Olive-backed euphonia

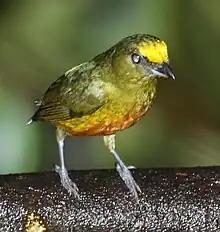
Olive-backed Euphonia (flash photo) Selva Verde Lodge - Costa Rica

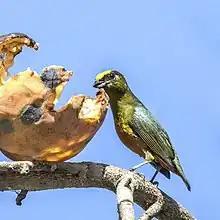
"E. g. gouldi" feeding on custard apple ("Annona reticulata")

The olive-backed euphonia (Euphonia gouldi) is a small passerine bird in the finch family. It is a resident breeder in the Caribbean lowlands and foothills from southern Mexico to western Panama.